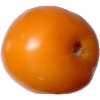
Label: Tomato Yellow 1